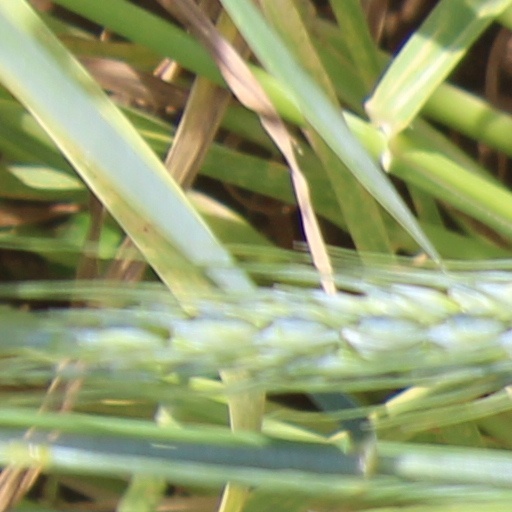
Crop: wheat